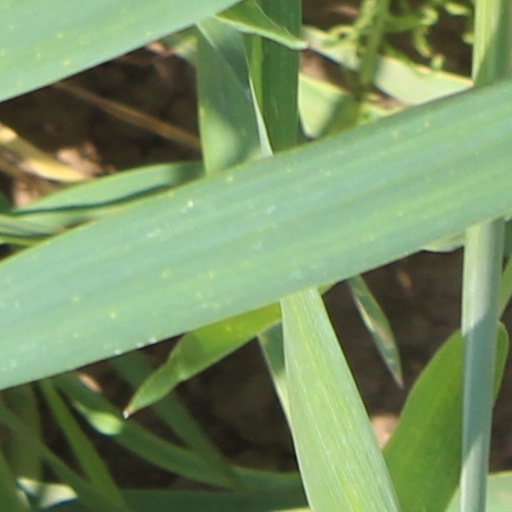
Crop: wheat